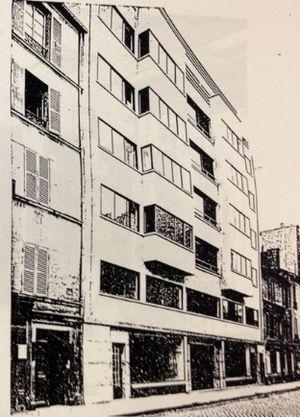
Bruno Elkouken (Français d'origine polonaise, 1893-1968): Immeuble 138 rue du Théâtre, 1931, façade, XVe arrondissement, Paris, France.
Bruno Elkouken est un architecte français.